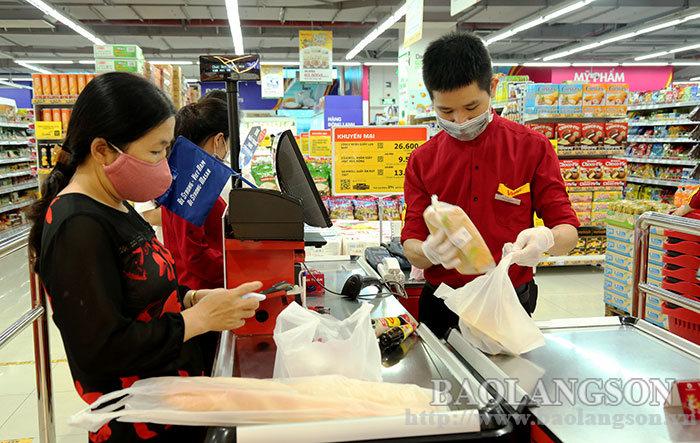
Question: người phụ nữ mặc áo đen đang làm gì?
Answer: đang chờ tính tiền